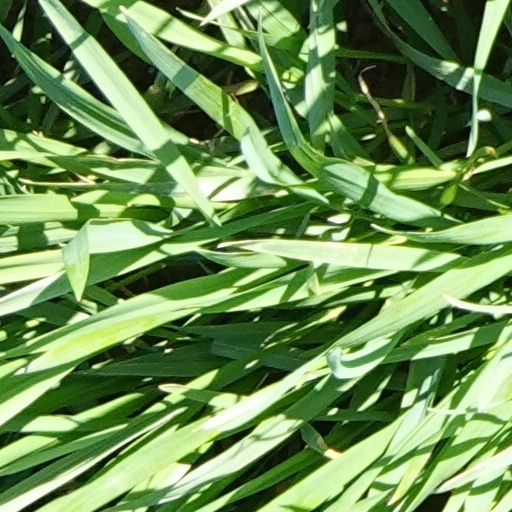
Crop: wheat